Tehzeeb-e-Niswan

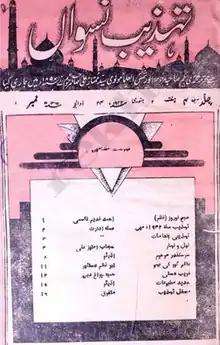
Cover image of 2 January 1943 issue of "Tehzeeb-e-Niswan"

Tehzeeb-e-Niswan was an Islamic weekly magazine for women, started by Sayyid Mumtaz Ali along with his wife Muhammadi Begum in 1898. It is regarded as the pioneering work on women rights in Islam. It was published from Lahore between 1898 and 1949.